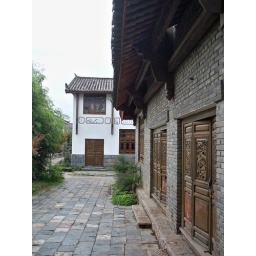
A cool wall and roof of a building here in ShuHe.